Answer in natural language. How many Chairs are visible in the scene? Choose between the following options: 4, 3, 0, 4 or 2
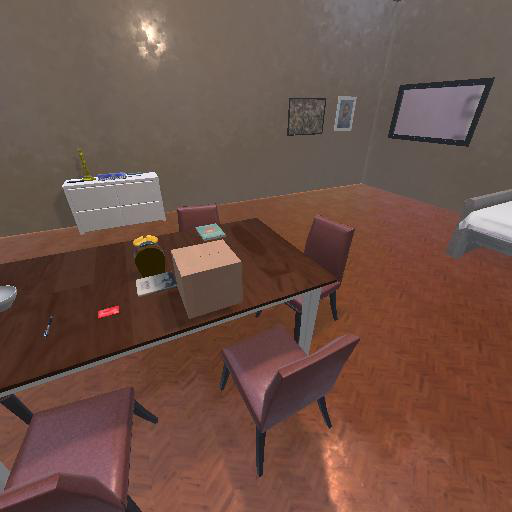
<answer>4</answer>